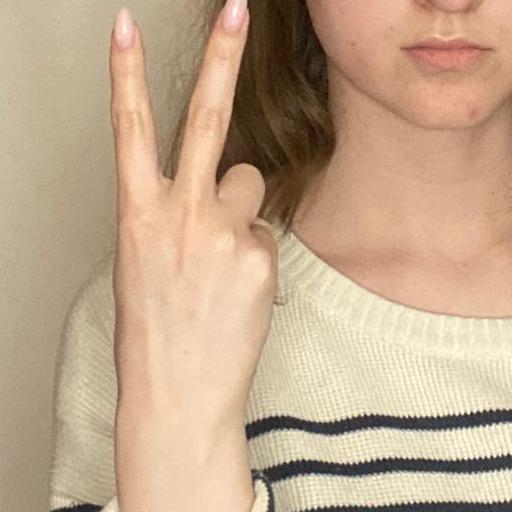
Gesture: peace_inverted